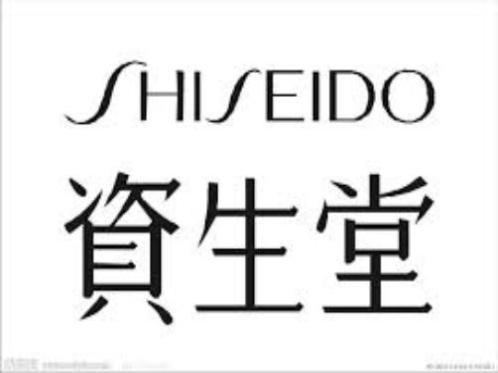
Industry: Necessities